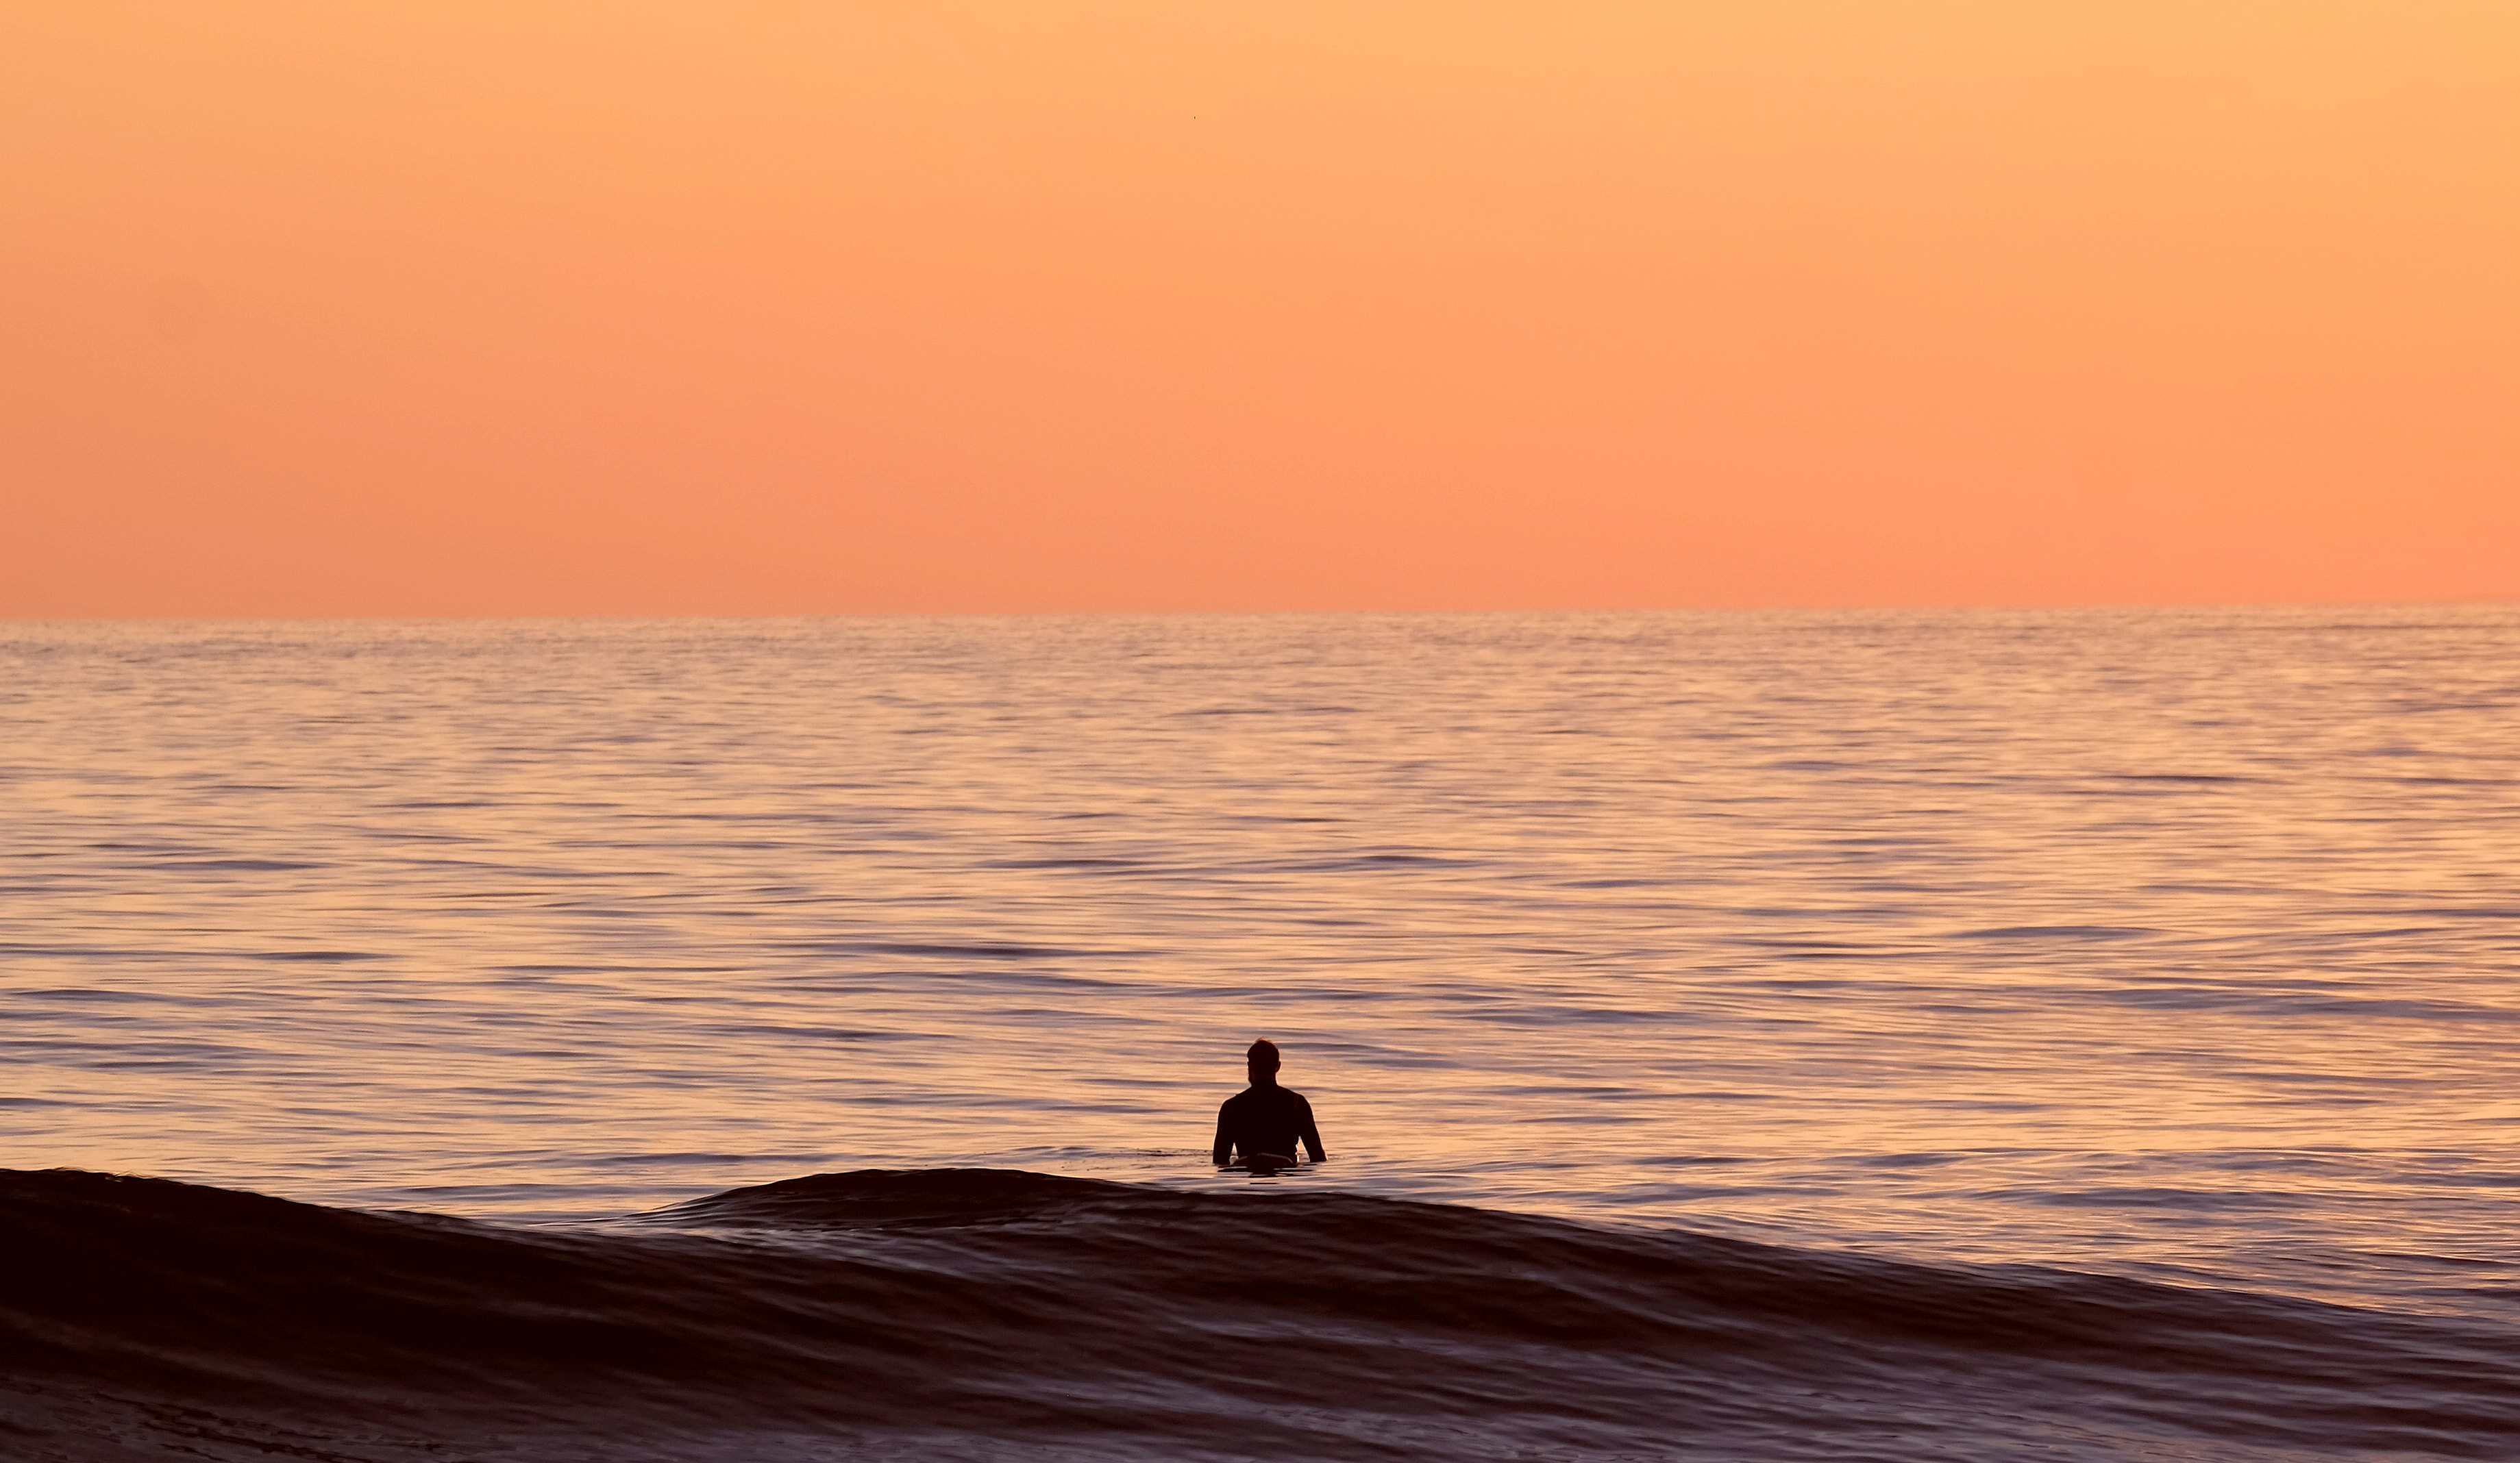
beach, sea, coast, water, nature, sand, ocean, horizon, silhouette, sky, sunrise, sunset, morning, shore, wave, dawn, dusk, seascape, body of water, wind wave